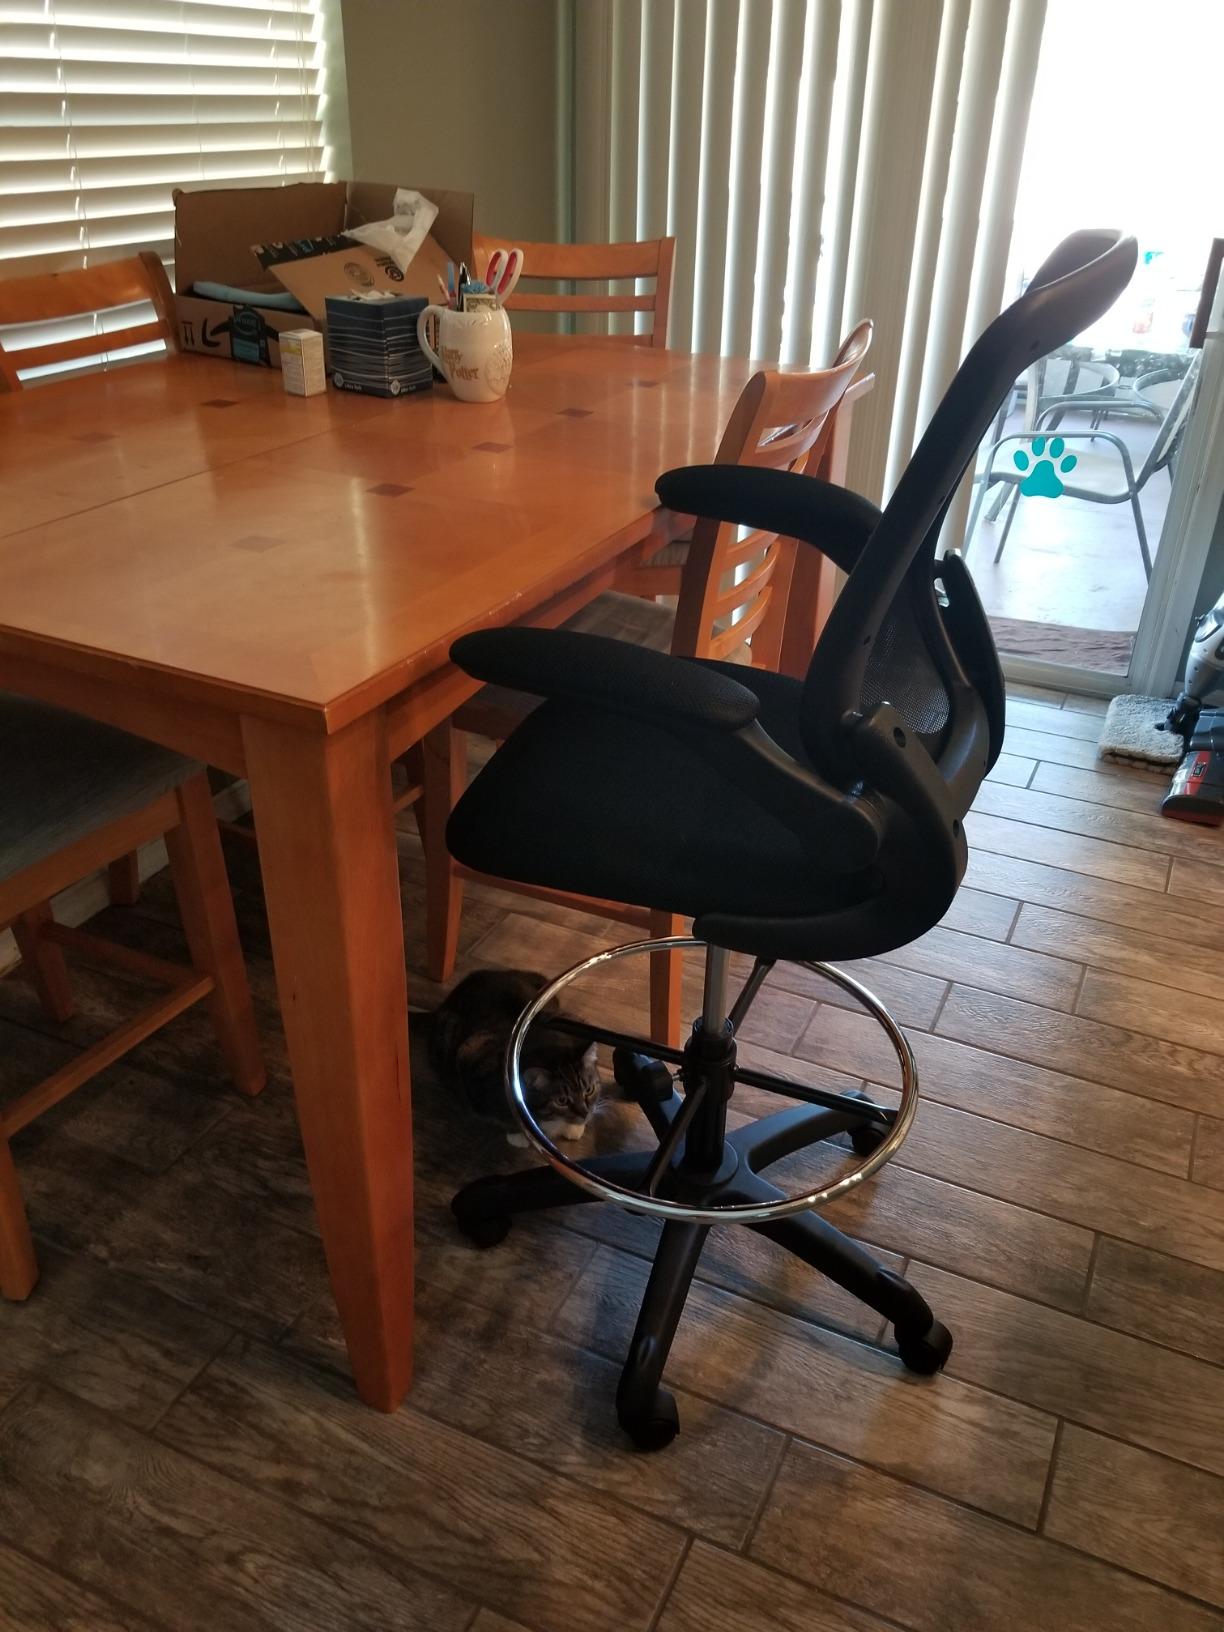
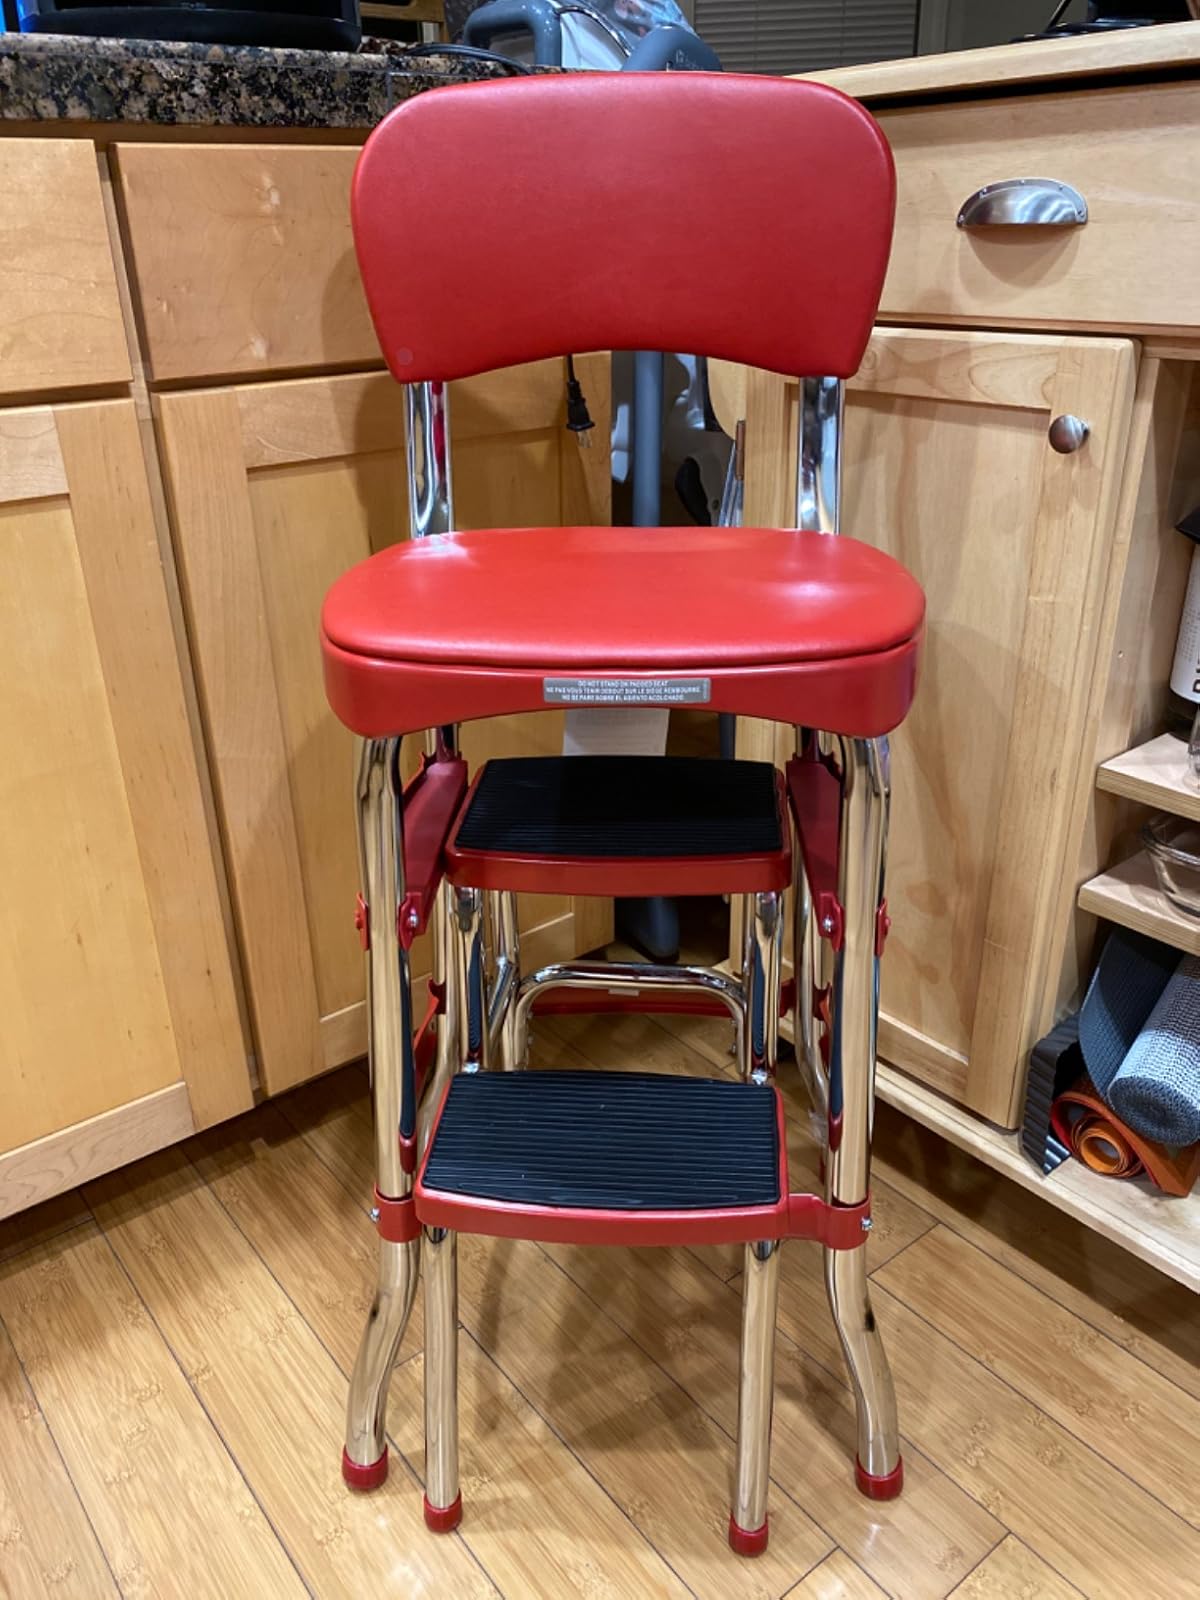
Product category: items_chair
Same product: no